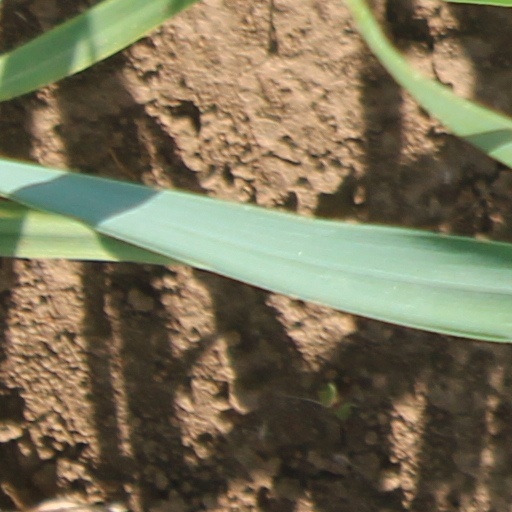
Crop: wheat